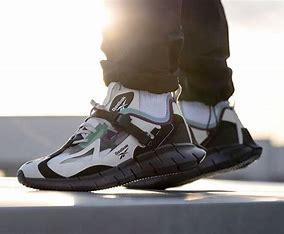
Brand: Reebok
Model: ZIG Kinetica